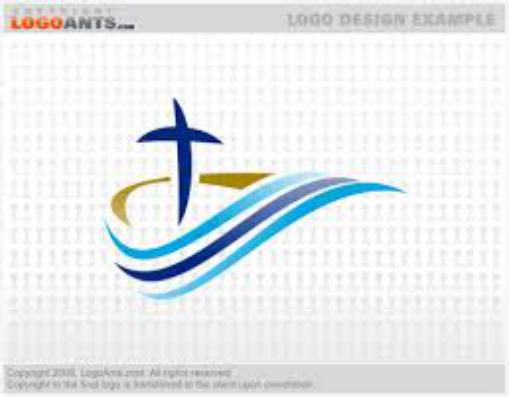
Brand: A T CROSS
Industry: Others